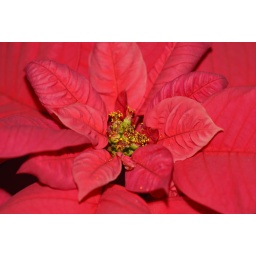
A leafy red poinsettia with the small yellow flowers in the center.